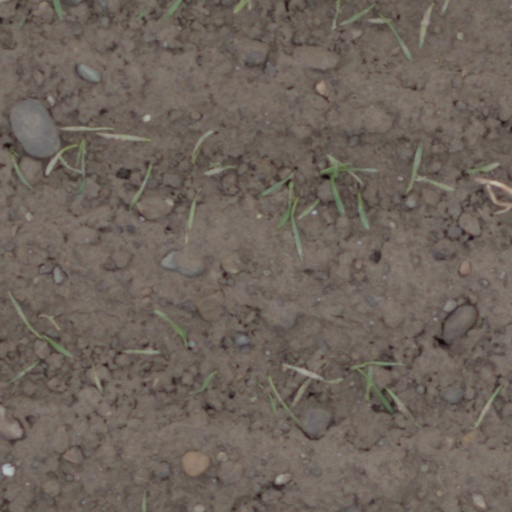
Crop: wheat